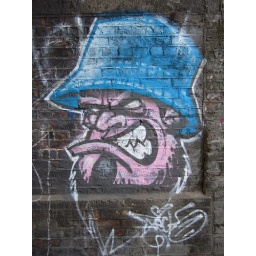
Angry in blue hat